Julia Stiles

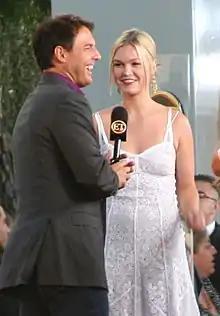

In David Mamet's "State and Main" (2000), about a film shooting on location in a small town in Vermont, she played a teenage girl who seduces a film actor (Alec Baldwin) with a weakness for teen girls. Stiles also appeared opposite Stockard Channing in the dark art house film "The Business of Strangers" (2001) as a conniving, amoral secretary who exacts revenge on her boss. Channing was impressed by her co-star: "In addition to her talent, she has a quality that is almost feral, something that can make people uneasy. She has an effect on people." Stiles later described the "Bourne" franchise as very important for her career, stating that it "reinvented the action genre, especially for female characters". Her small role as Treadstone operative Nicolette "Nicky" Parsons in "The Bourne Identity" (2002) grew in "The Bourne Supremacy" (2004), then greatly expanded in "The Bourne Ultimatum" (2007).